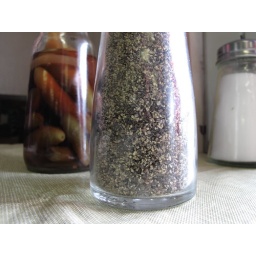
still life of salt, pepper and pepper sauce on table in the brown bag cafe